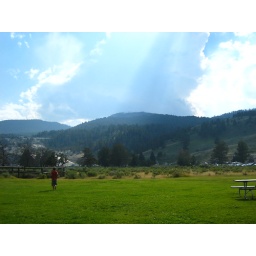
Running bare foot in the grass at Mammoth.